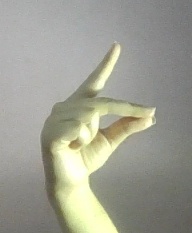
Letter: ta